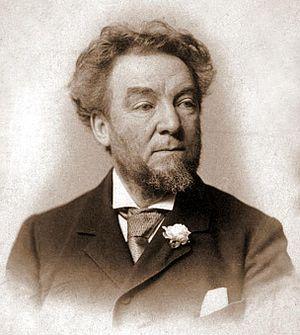
Edward Robeson Taylor est un homme politique américain, maire de San Francisco entre 1907 et 1910.